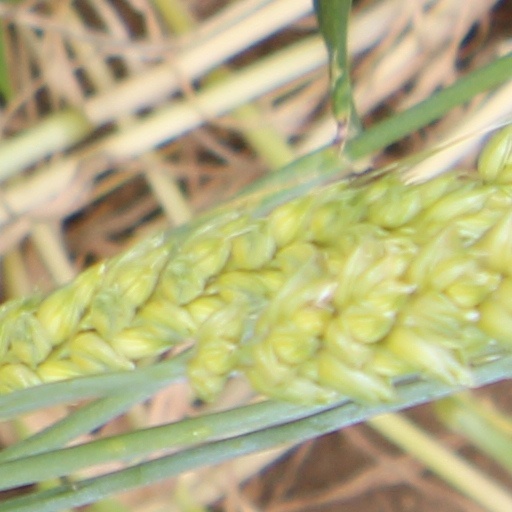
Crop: wheat